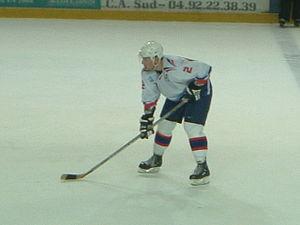
Allan Carriou, joueur de hockey sur glace français. Euro Ice Hockey Challenge, 2003, Briançon, France.
Allan Carriou, né le 2 février 1976 à Mont-Saint-Aignan en France, est un joueur professionnel français de hockey sur glace qui évolue en position de défenseur.